Pilot (Arrow)

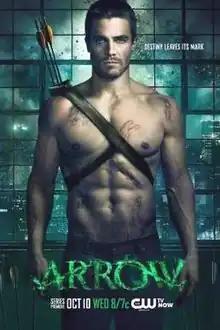
Promotional poster

"Pilot" is the first episode of the television series "Arrow", which premiered on The CW on October 10, 2012. It was written by series developers Greg Berlanti, Marc Guggenheim and Andrew Kreisberg, and directed by David Nutter. The episode introduces Oliver Queen (Stephen Amell), a billionaire playboy, his mother Moira Queen (Susanna Thompson), sister Thea (Willa Holland), new bodyguard John Diggle (David Ramsey), best friend Tommy Merlyn (Colin Donnell), ex-girlfriend Laurel Lance (Katie Cassidy), and her father Detective Quentin Lance (Paul Blackthorne). It follows Oliver as he returns to Starling City, after having been shipwrecked for five years, and becomes a bow-wielding, hooded vigilante who sets out to right the wrongs of his father, who died during the shipwreck, and save the city.